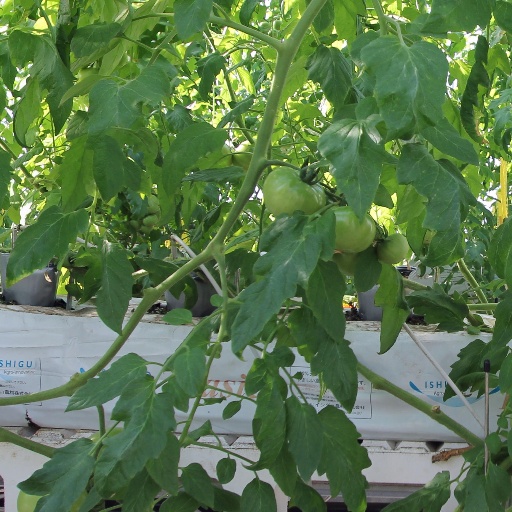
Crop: tomato